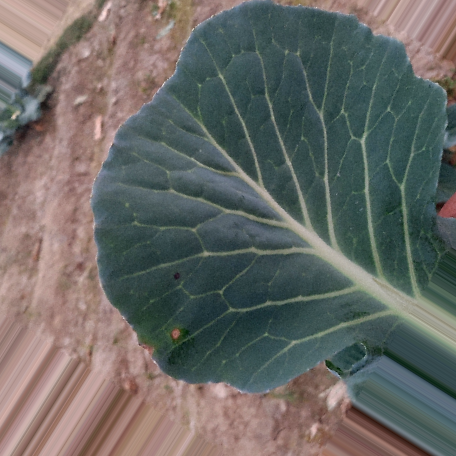
Label: Disease Free